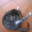
Label: cat